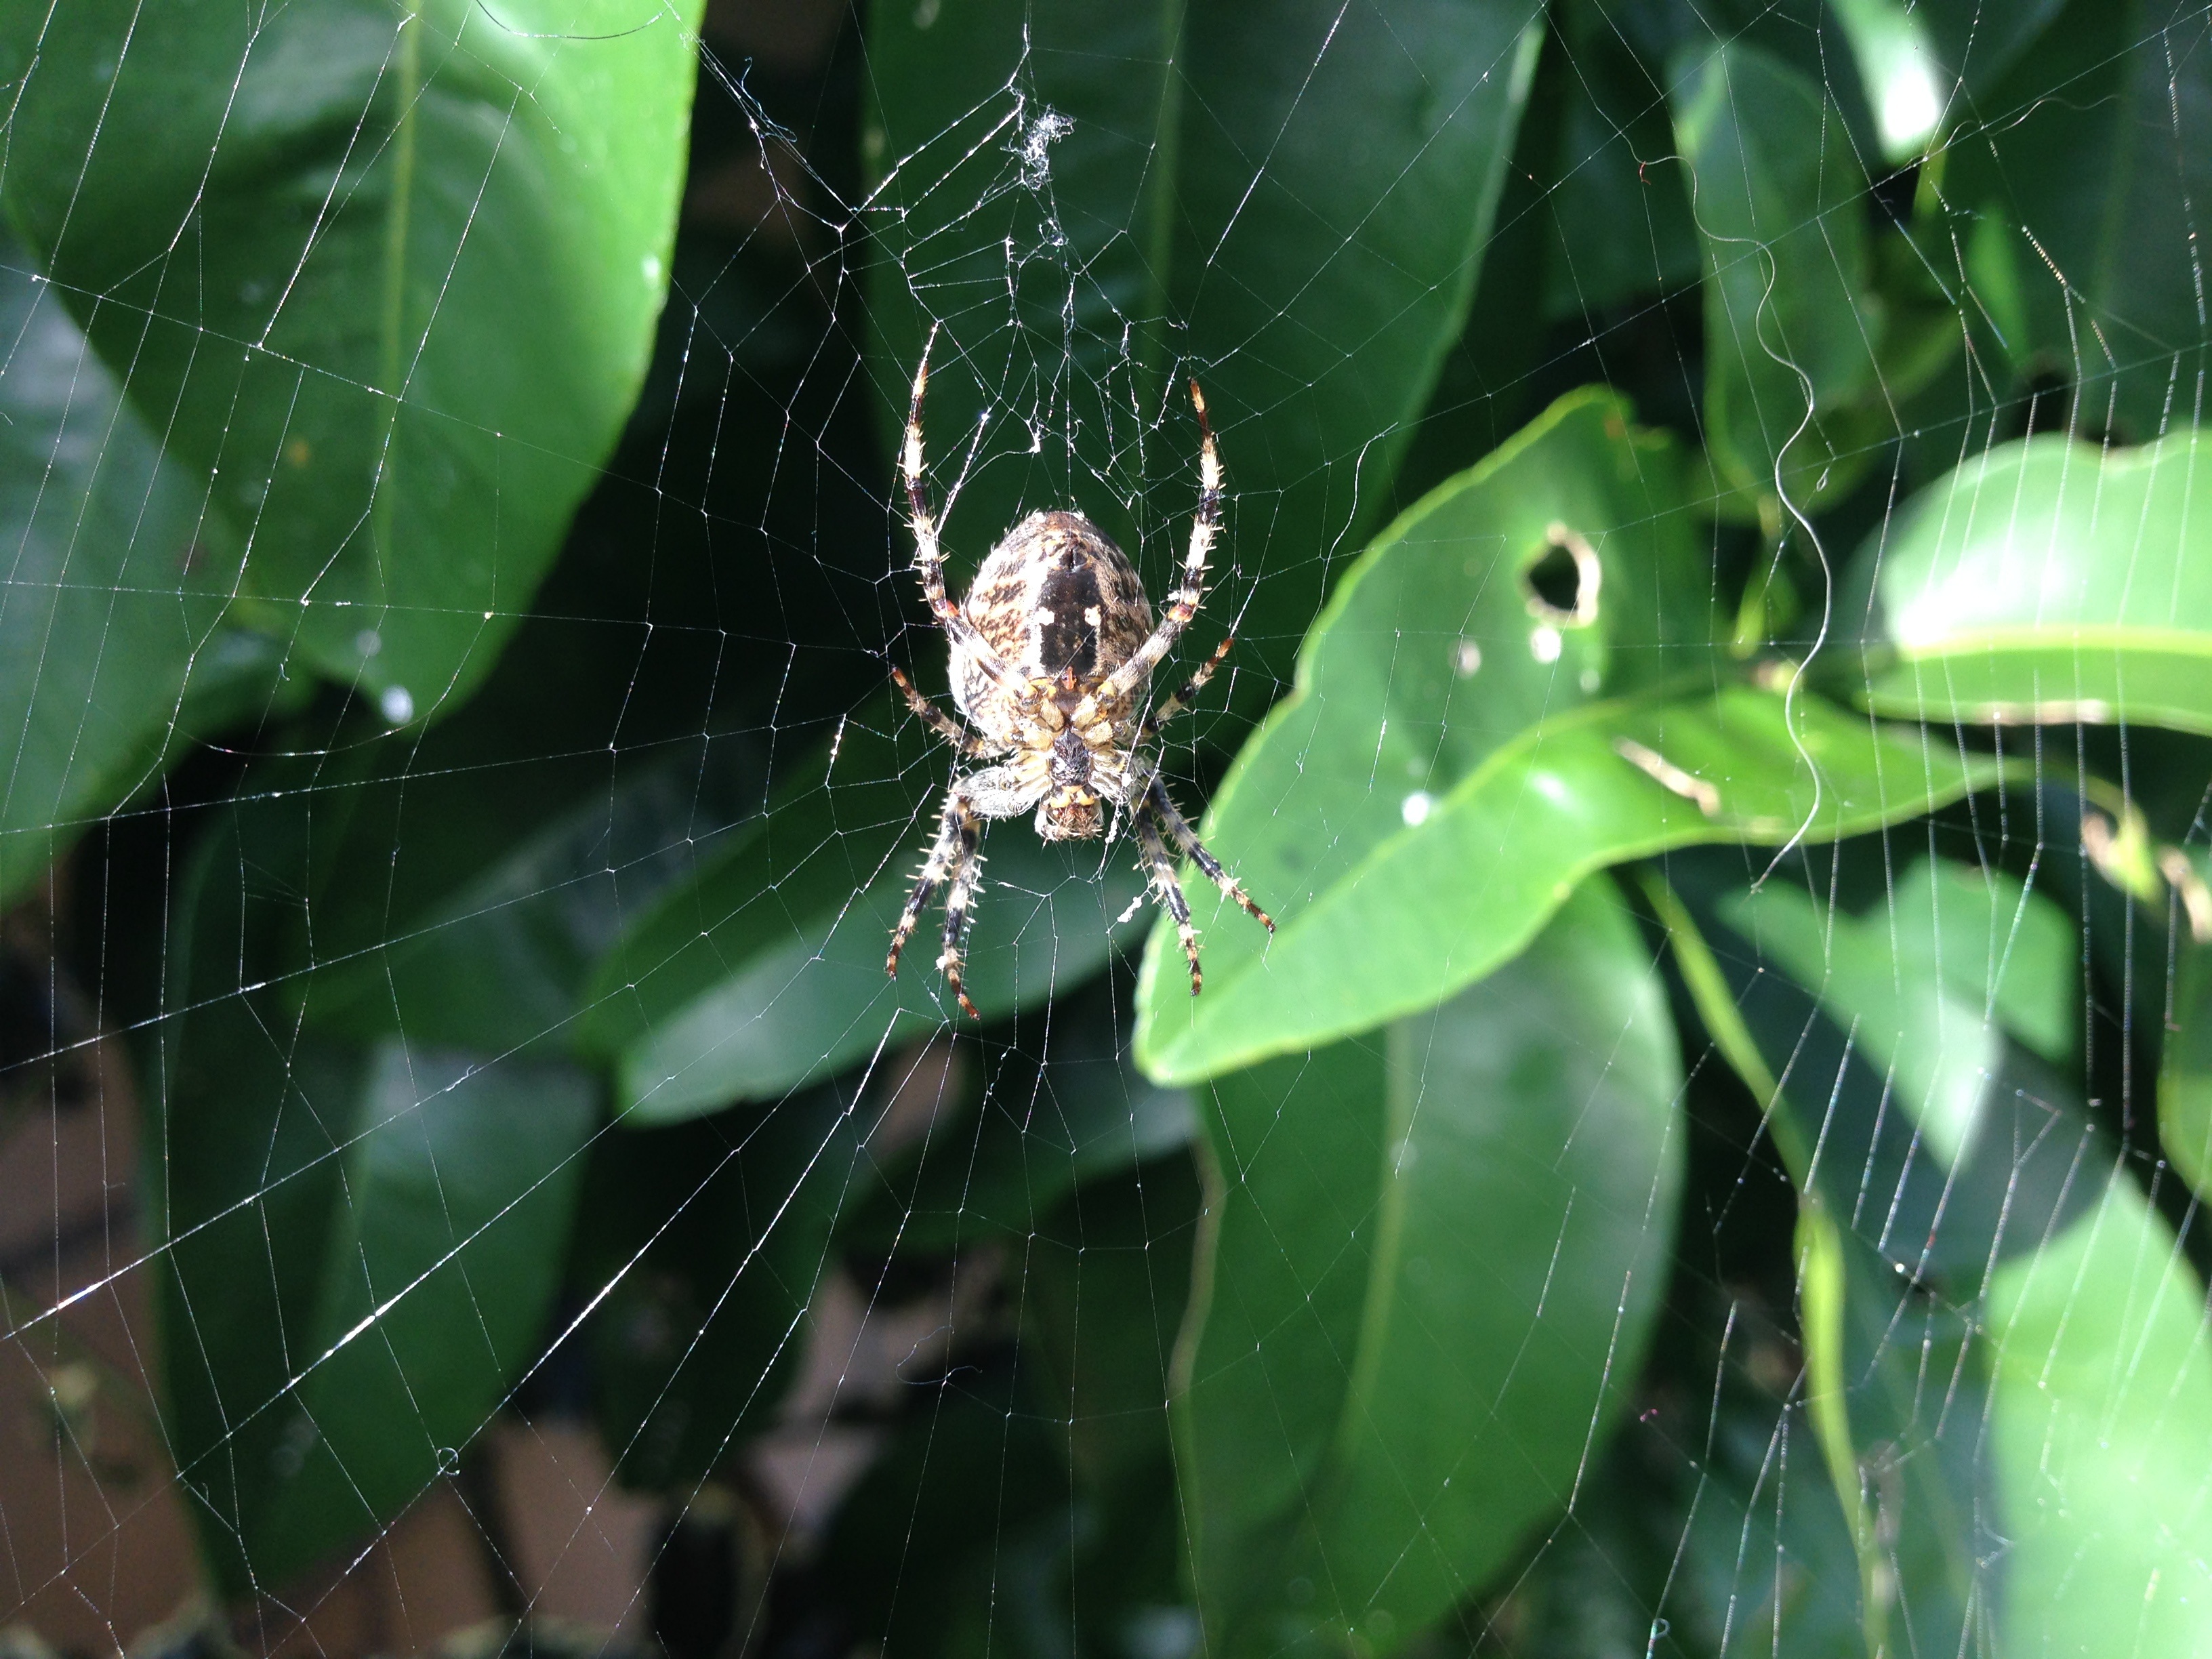
water, nature, leaf, green, insect, botany, fauna, material, invertebrate, spider web, cobweb, close up, spider, arachnid, macro photography, orb weaver spider